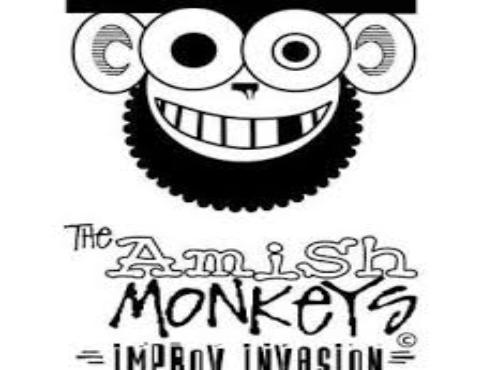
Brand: amish
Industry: Necessities